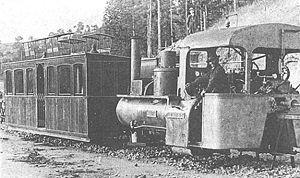
Le monorail système Lartigue a été développé par l'ingénieur français Charles Lartigue. Il a développé un système de monorail à cheval dessiné par Henry Robinson Palmer autour de 1821.